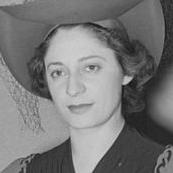
Age: 30